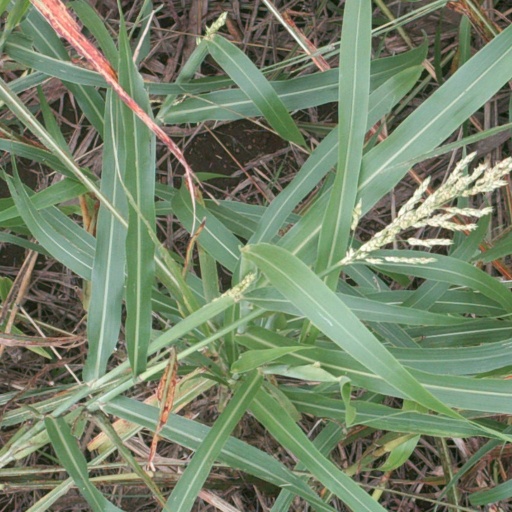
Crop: sorghum